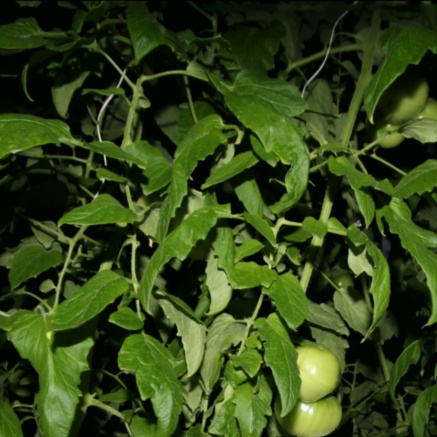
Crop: tomato